The Littlehampton Academy

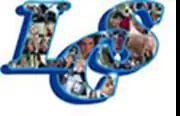
Logo of Littlehampton Community School.

Littlehampton Community School (LCS) was a community school that opened as Littlehampton Comprehensive School in 1972, following a merger between Andrew Cairns Secondary School for Boys and Maud Allen Secondary Modern School for Girls. This was a part of the phasing out of the secondary modern school in the late 1960s after the distribution of Circular 10/65.